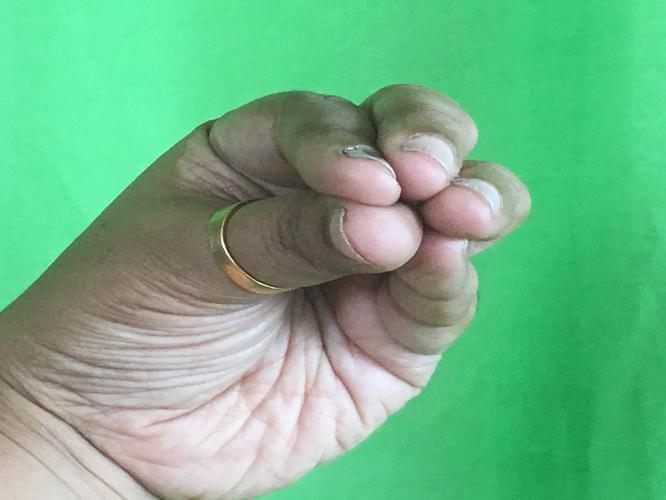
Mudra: Mukulam
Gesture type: single_hand